Squadron A Armory

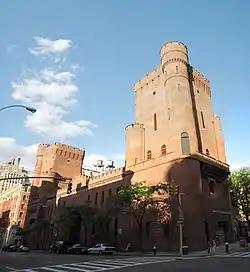

The Squadron A Armory is a former United States Army armory and was the home base of Squadron A. It took up the whole block between Madison Avenue and Park Avenue, between 94th and 95th Street. It was therefore also known as the Madison Avenue Armory. A surviving part of the building is listed on the National Register of Historic Places as the Madison Avenue Facade of the Squadron A Armory and is a New York City landmark.